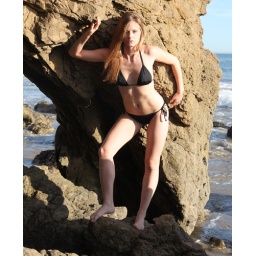
Photoshoot of a pretty model with long blonde hair and blue eyes in a black bikini.